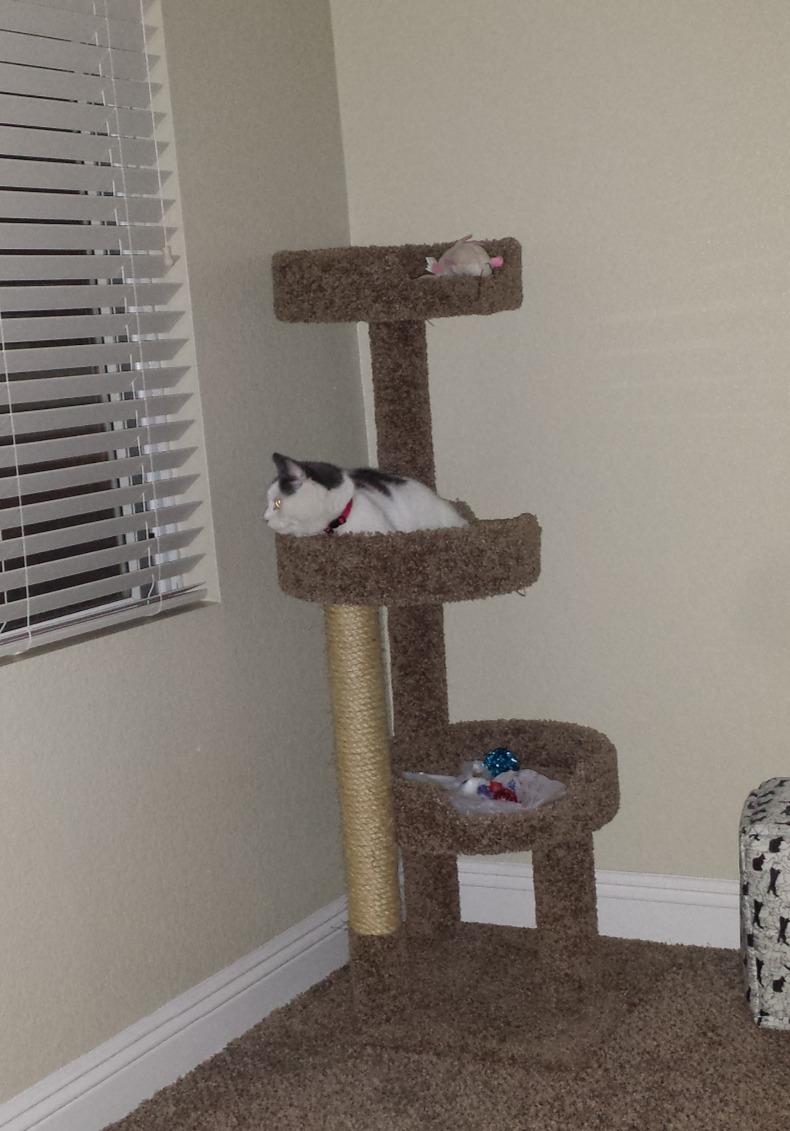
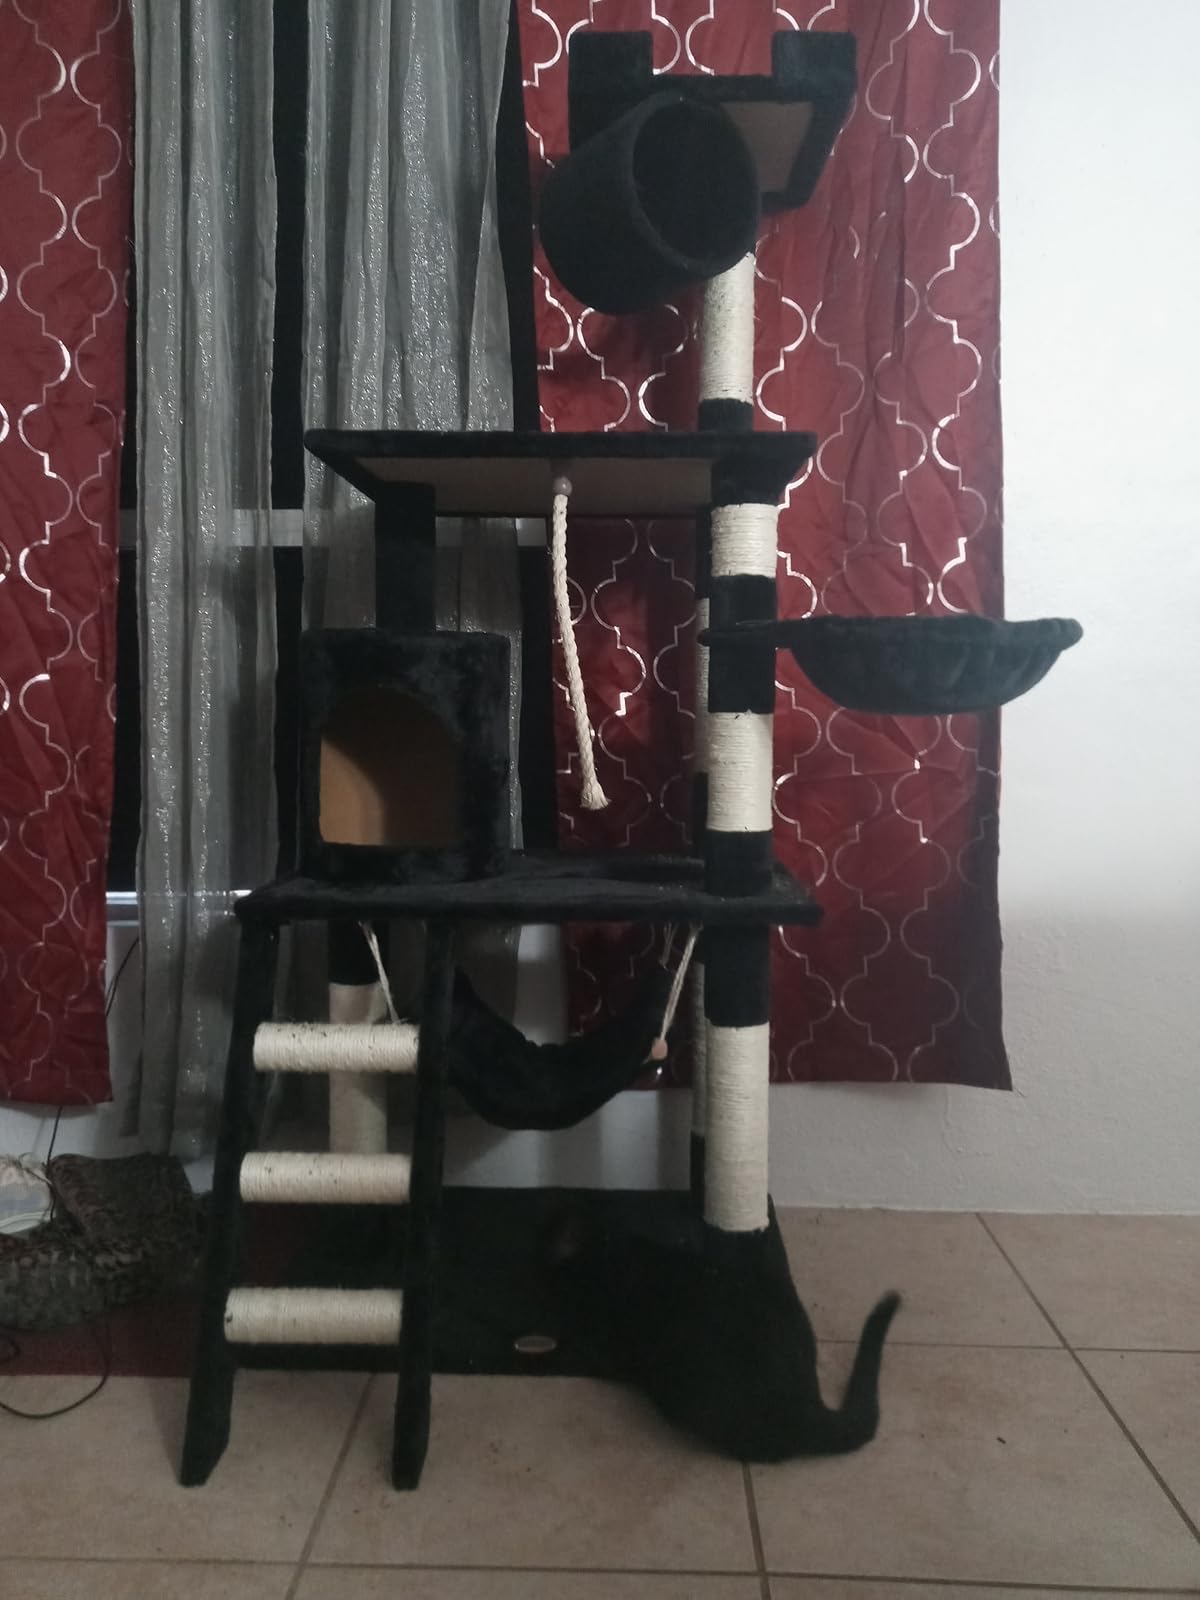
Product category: items_cat tree
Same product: no